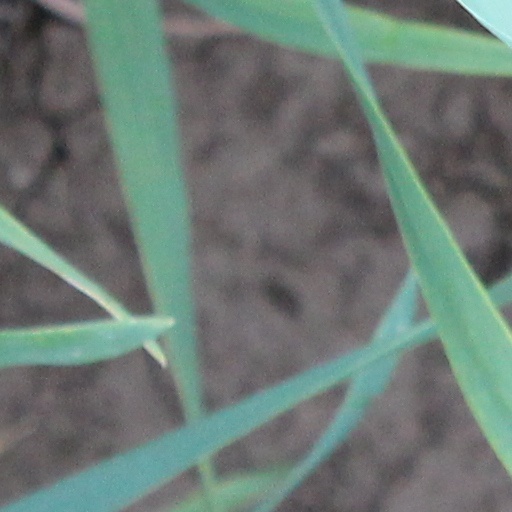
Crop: wheat